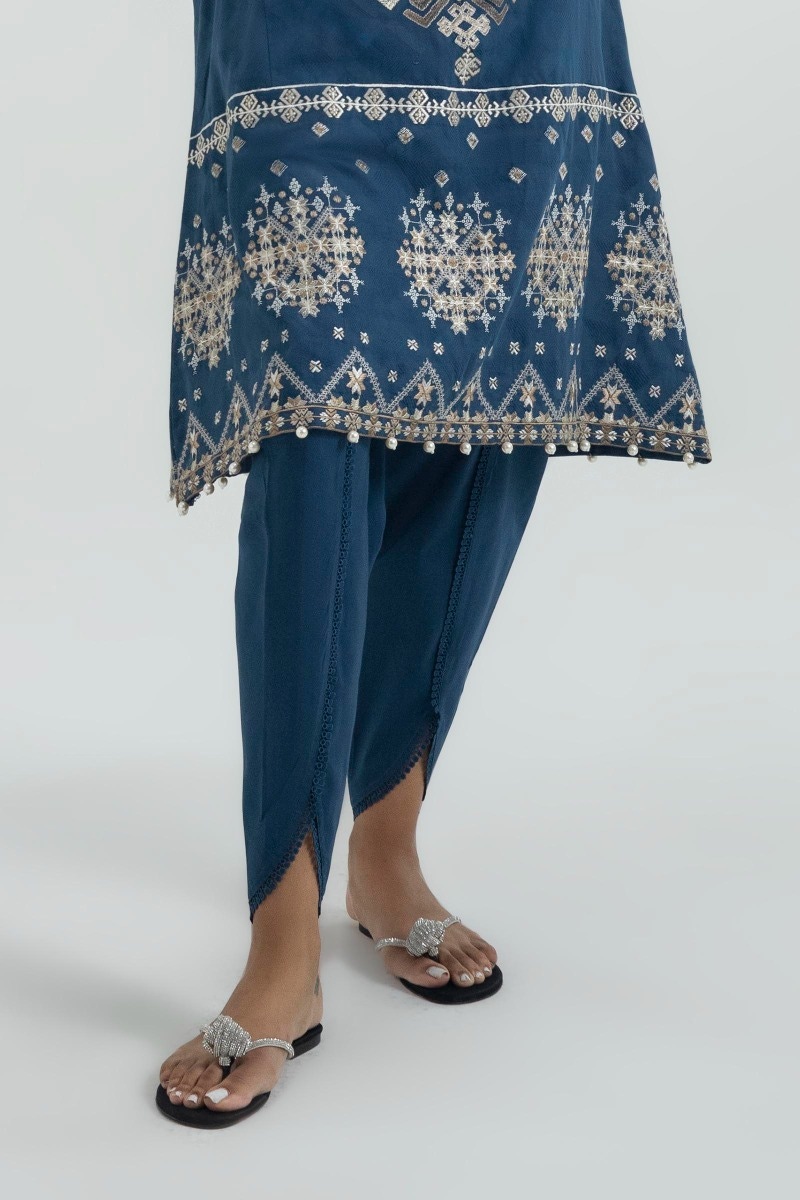
navy embroidered cotton tunic pants